Nun komm, der Heiden Heiland, BWV 61

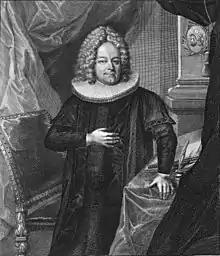
Erdmann Neumeister, the librettist

The cantata text was provided by Erdmann Neumeister, published in "Geistliche Poesien" in Frankfurt in 1714. He began and ended his work with a hymn stanza. "" is the main hymn for Advent, which Martin Luther had derived from the Latin . Its melody is based on Medieval chant and supplies a "dark, imposing character". For the conclusion, Neumeister chose the second part, the , of the seventh and final stanza of Philipp Nicolai's "". The librettist quoted the Book of Revelation in the fourth movement: "" – "Behold, I stand at the door and knock. Anyone that hears My voice and opens the door, to him I will enter and keep the evening meal with him and he with me.". The poet combined the ideas of Jesus' entry into Jerusalem and his promise to return with an invitation to enter the heart of the individual Christian. He developed his thoughts like a sermon, as the Bach scholar Alfred Dürr notes: mentioning that the arrival of Jesus brings blessing every day (movement 2), a prayer that Jesus may come to his congregation (movement 2), and in response to his statement of being at the door (movement 4) the opening of the heart of the individual Christian who knows about his sinfulness (movement 5). Bach had set one text by Neumeister before, possibly by 1713, in his cantata "Gleichwie der Regen und Schnee vom Himmel fällt", BWV 18.